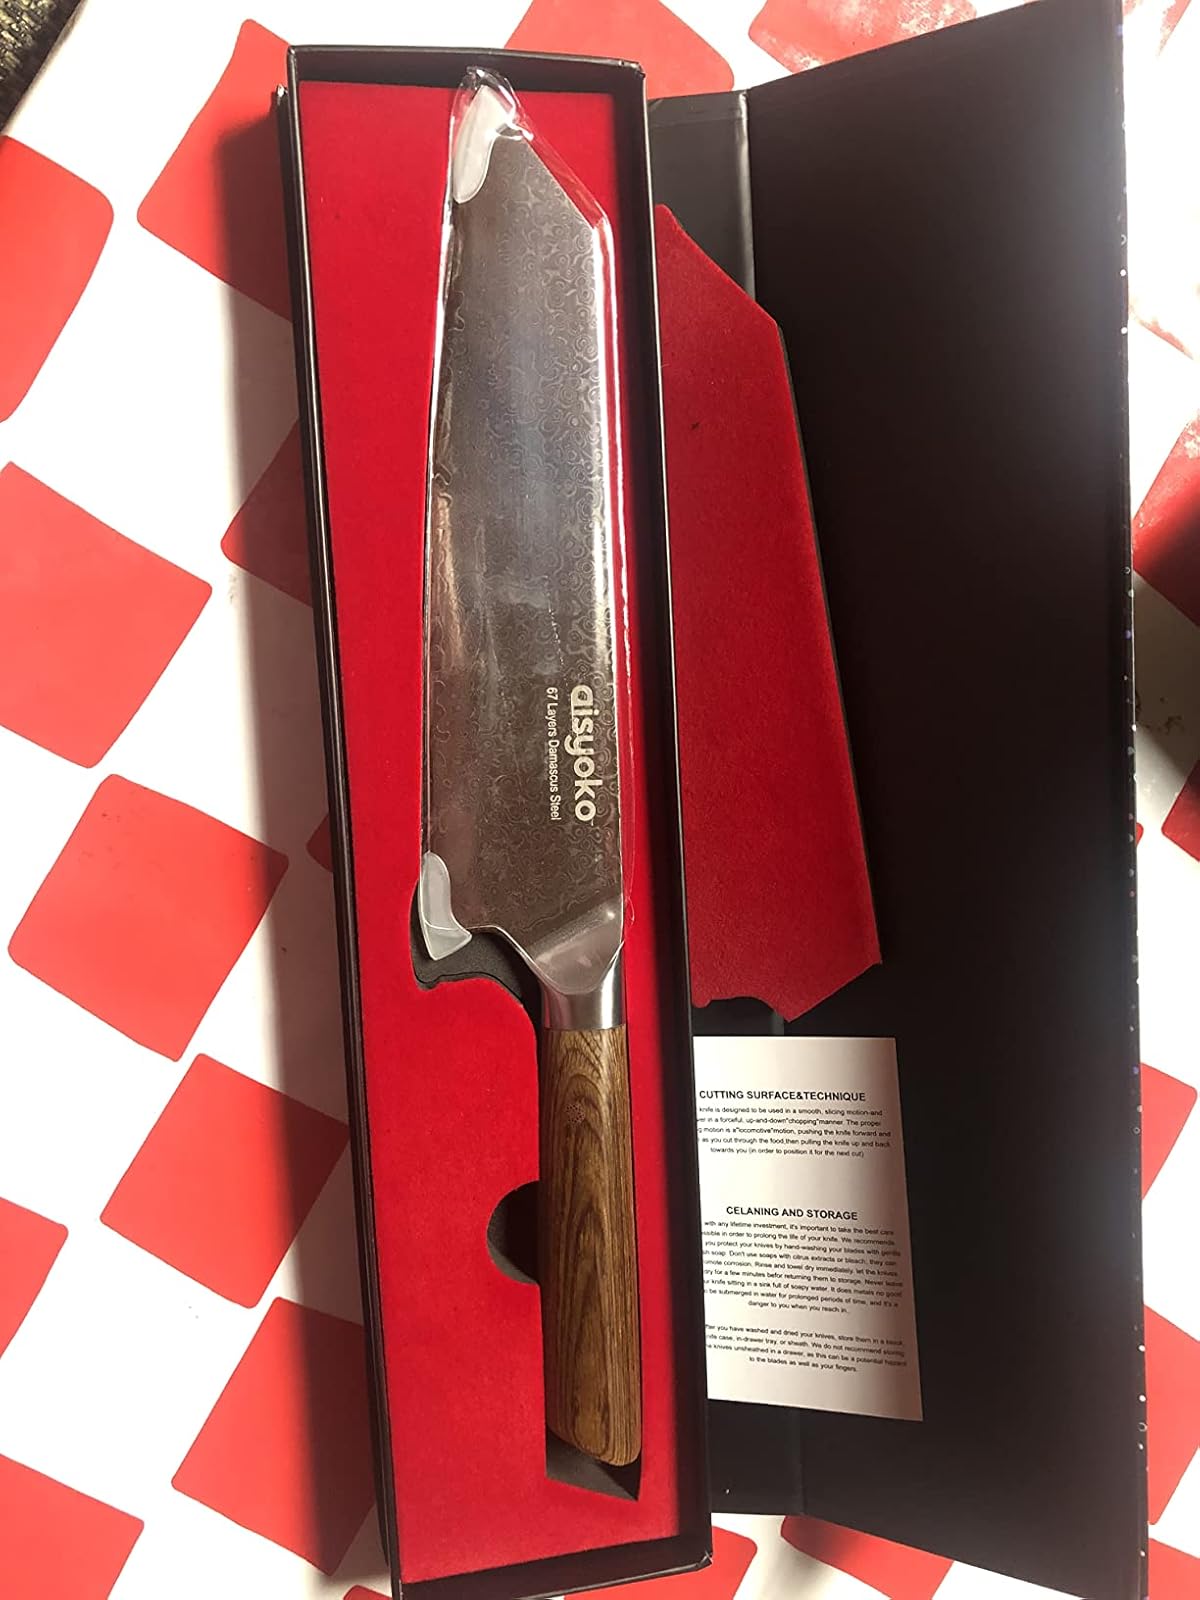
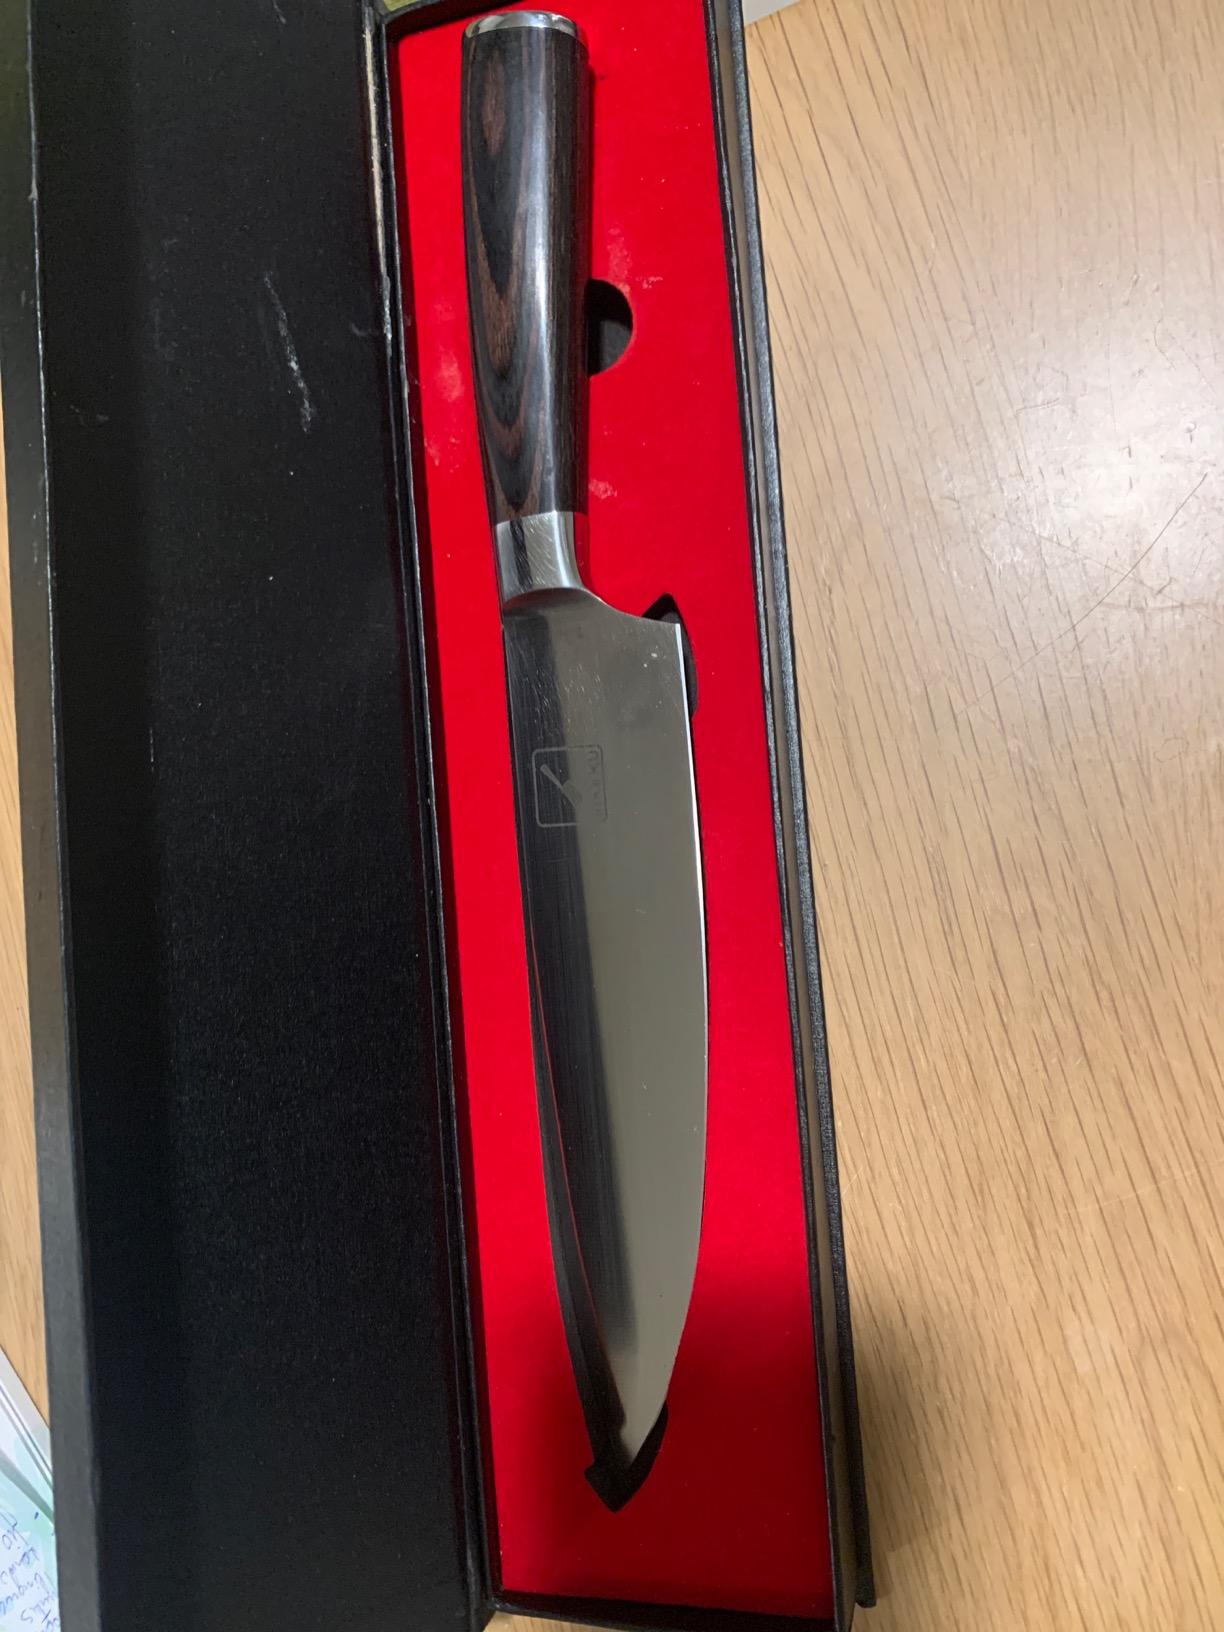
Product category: items_knife
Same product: no